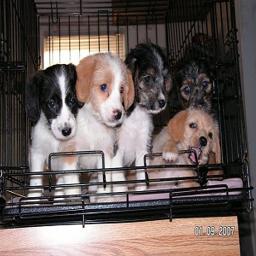
Animal: dogs